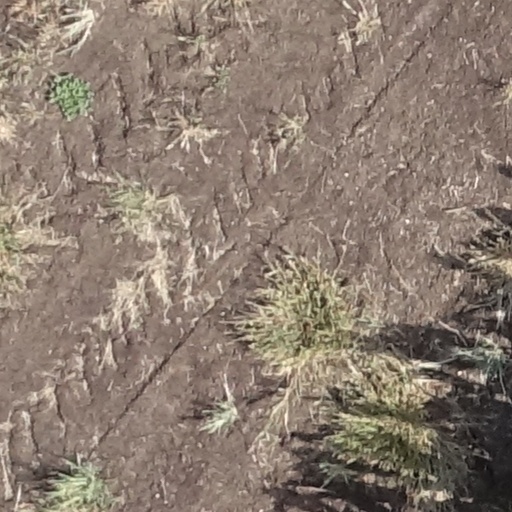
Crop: sorghum